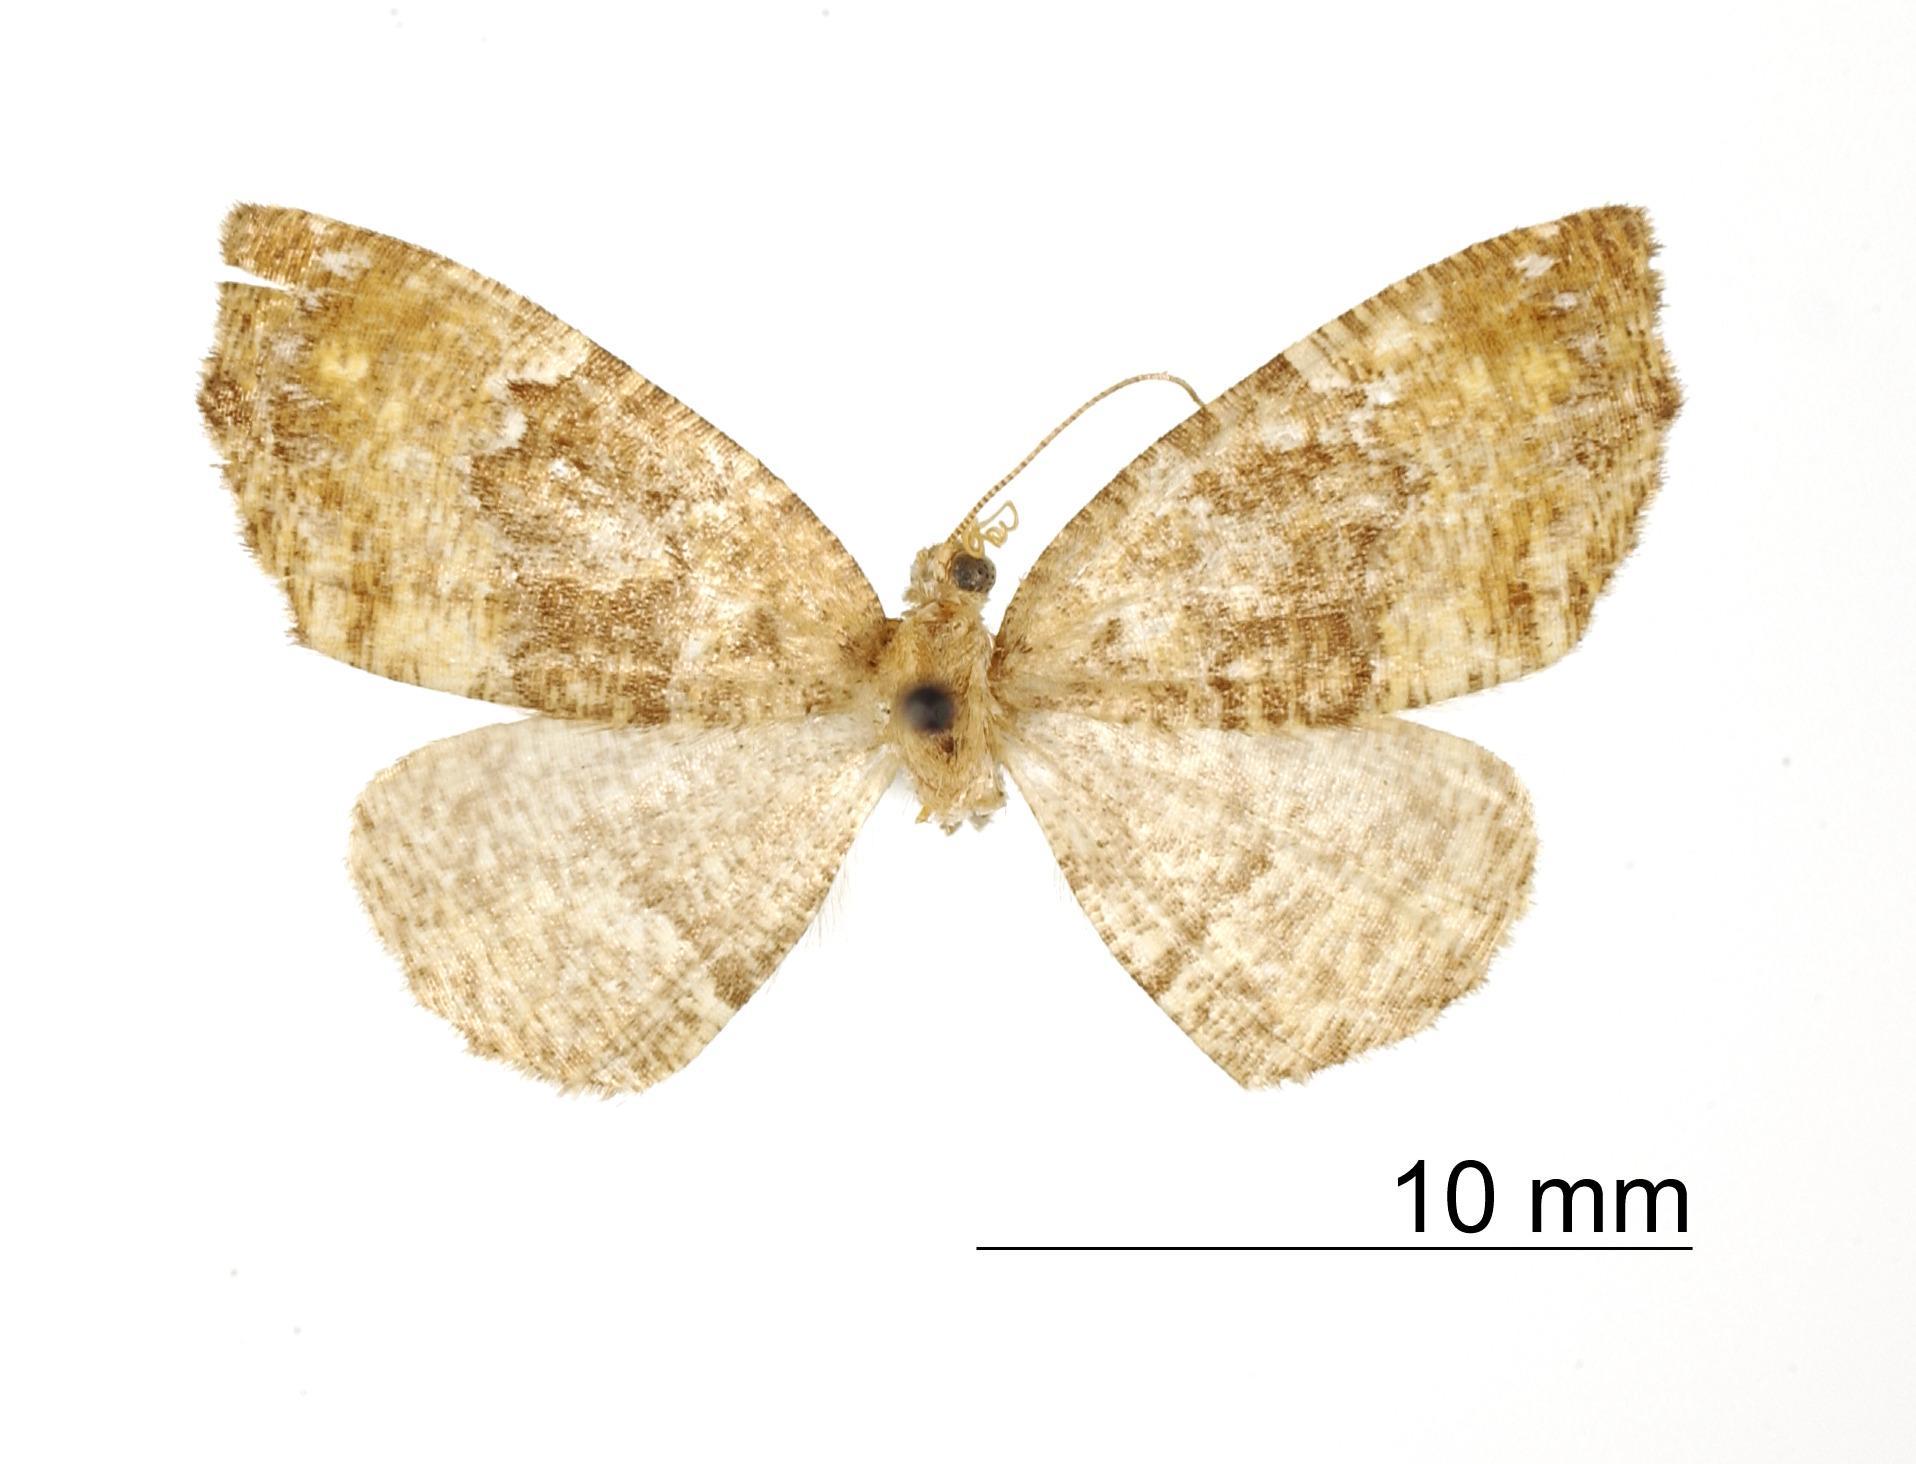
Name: Eilicrinia ursula
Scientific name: Eilicrinia ursula Thierry-Mieg, 1910
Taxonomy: Animalia, Arthropoda, Insecta, Lepidoptera, Geometridae, Ennominae
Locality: Yungas de la Paz, Bolivia, Bolivia